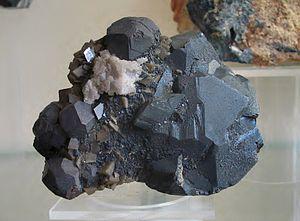
La bournonite est une espèce minérale composée de sulfure de plomb, de cuivre et d'antimoine de formule PbCuSbS₃, cristallisant dans le système cristallin orthorhombique. Ses cristaux sont souvent maclés, de couleur gris acier à noire et opaques.